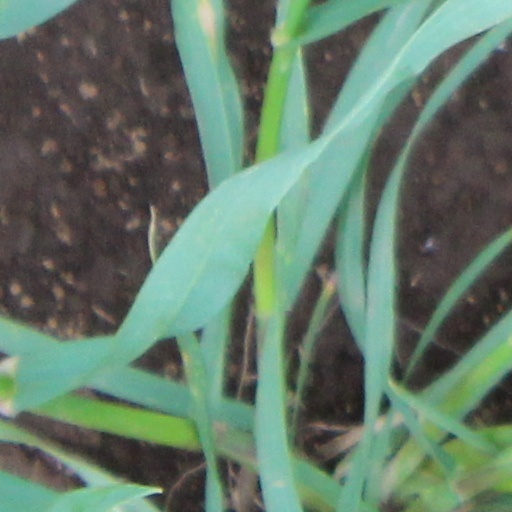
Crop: wheat